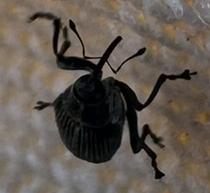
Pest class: Cabbage_seedpod_weevil